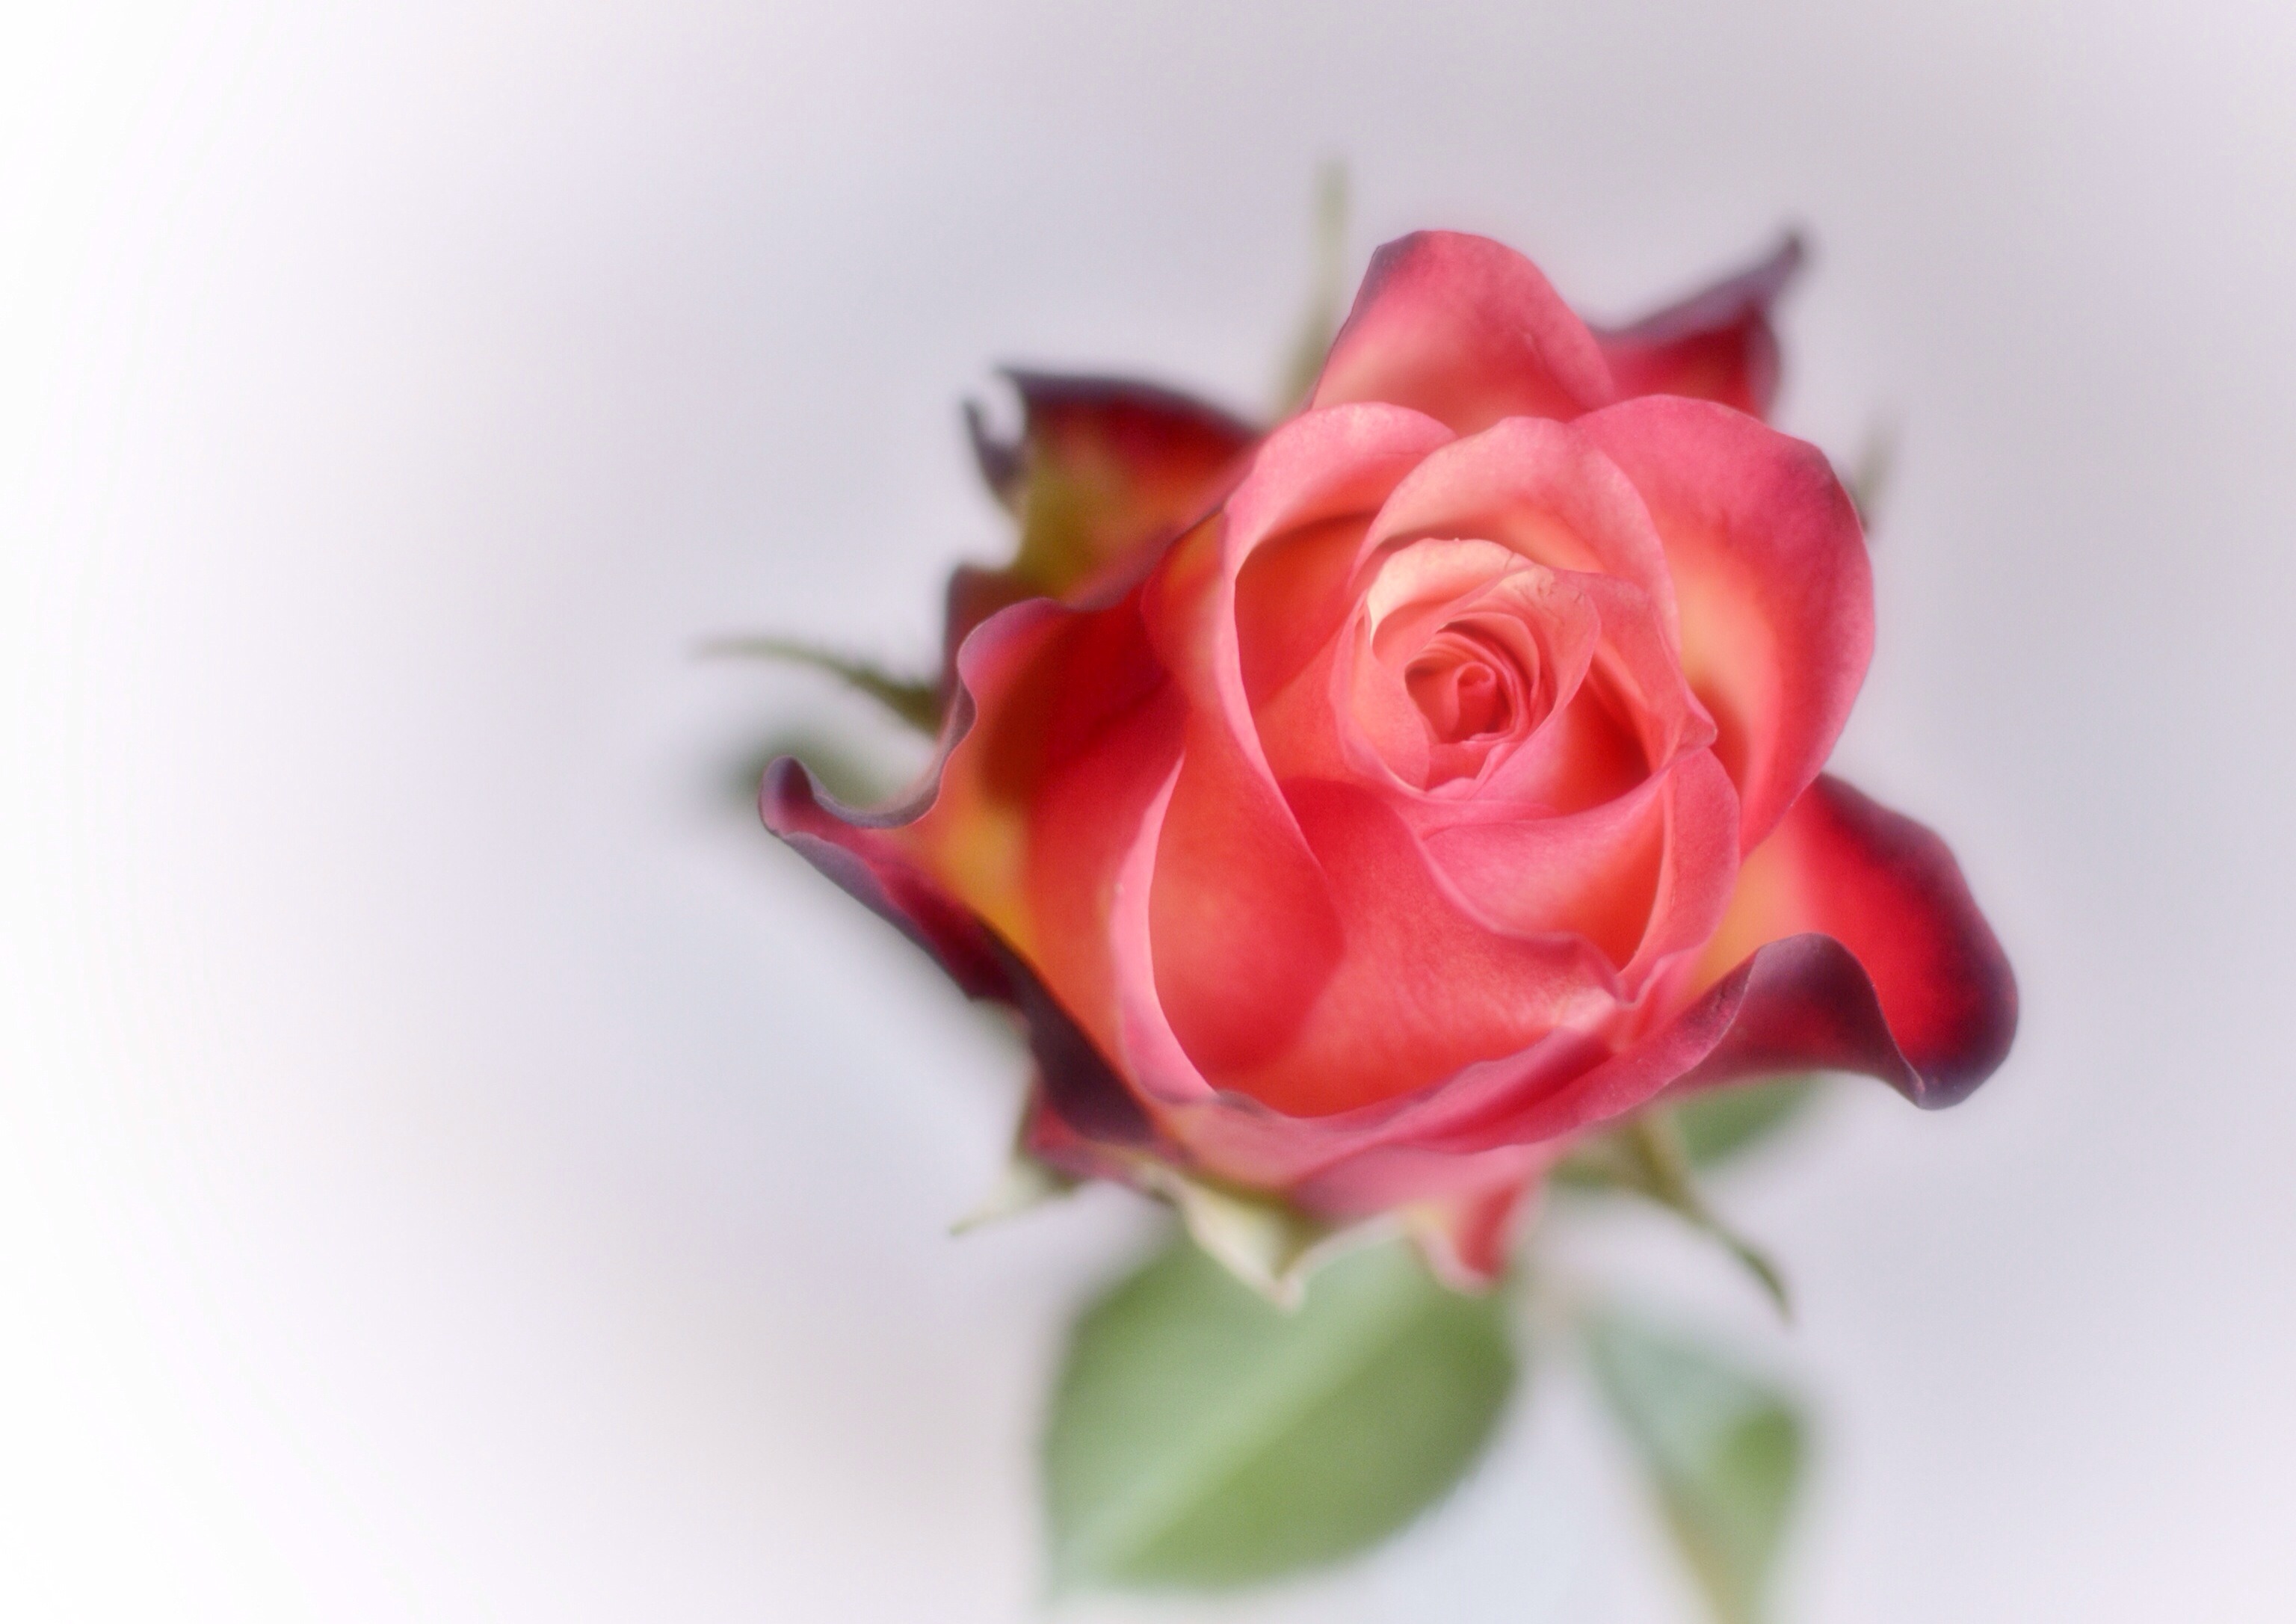
nature, plant, flower, petal, rose, red, pink, floristry, macro photography, flowering plant, garden roses, rose family, flower bouquet, cut flowers, floral design, land plant, flower arranging